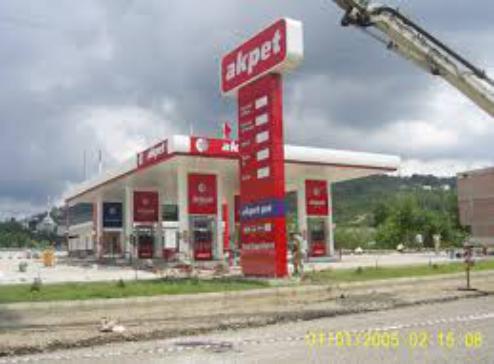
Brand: AKPET
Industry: Others